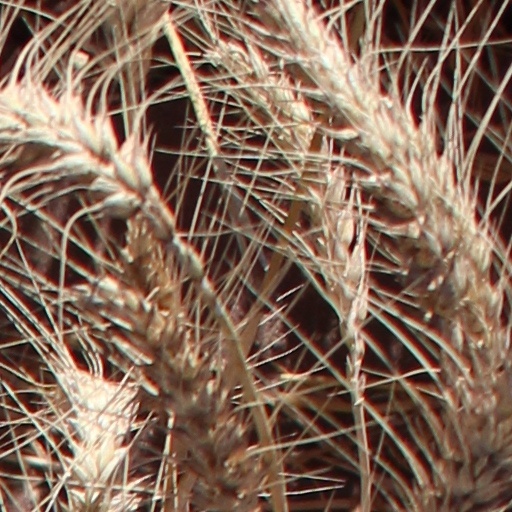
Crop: wheat